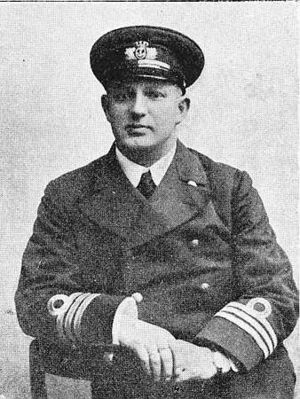
Cai Schaffalitzky de Muckadell
Portræt af søofficer og forfatter, Baron Cai Schaffalitzky de Muckadell, Orlogsmuseet, ca. 1920 .
Cai baron Schaffalitzky de Muckadell var en dansk adelsmand, søofficer, journalist og forfatter.